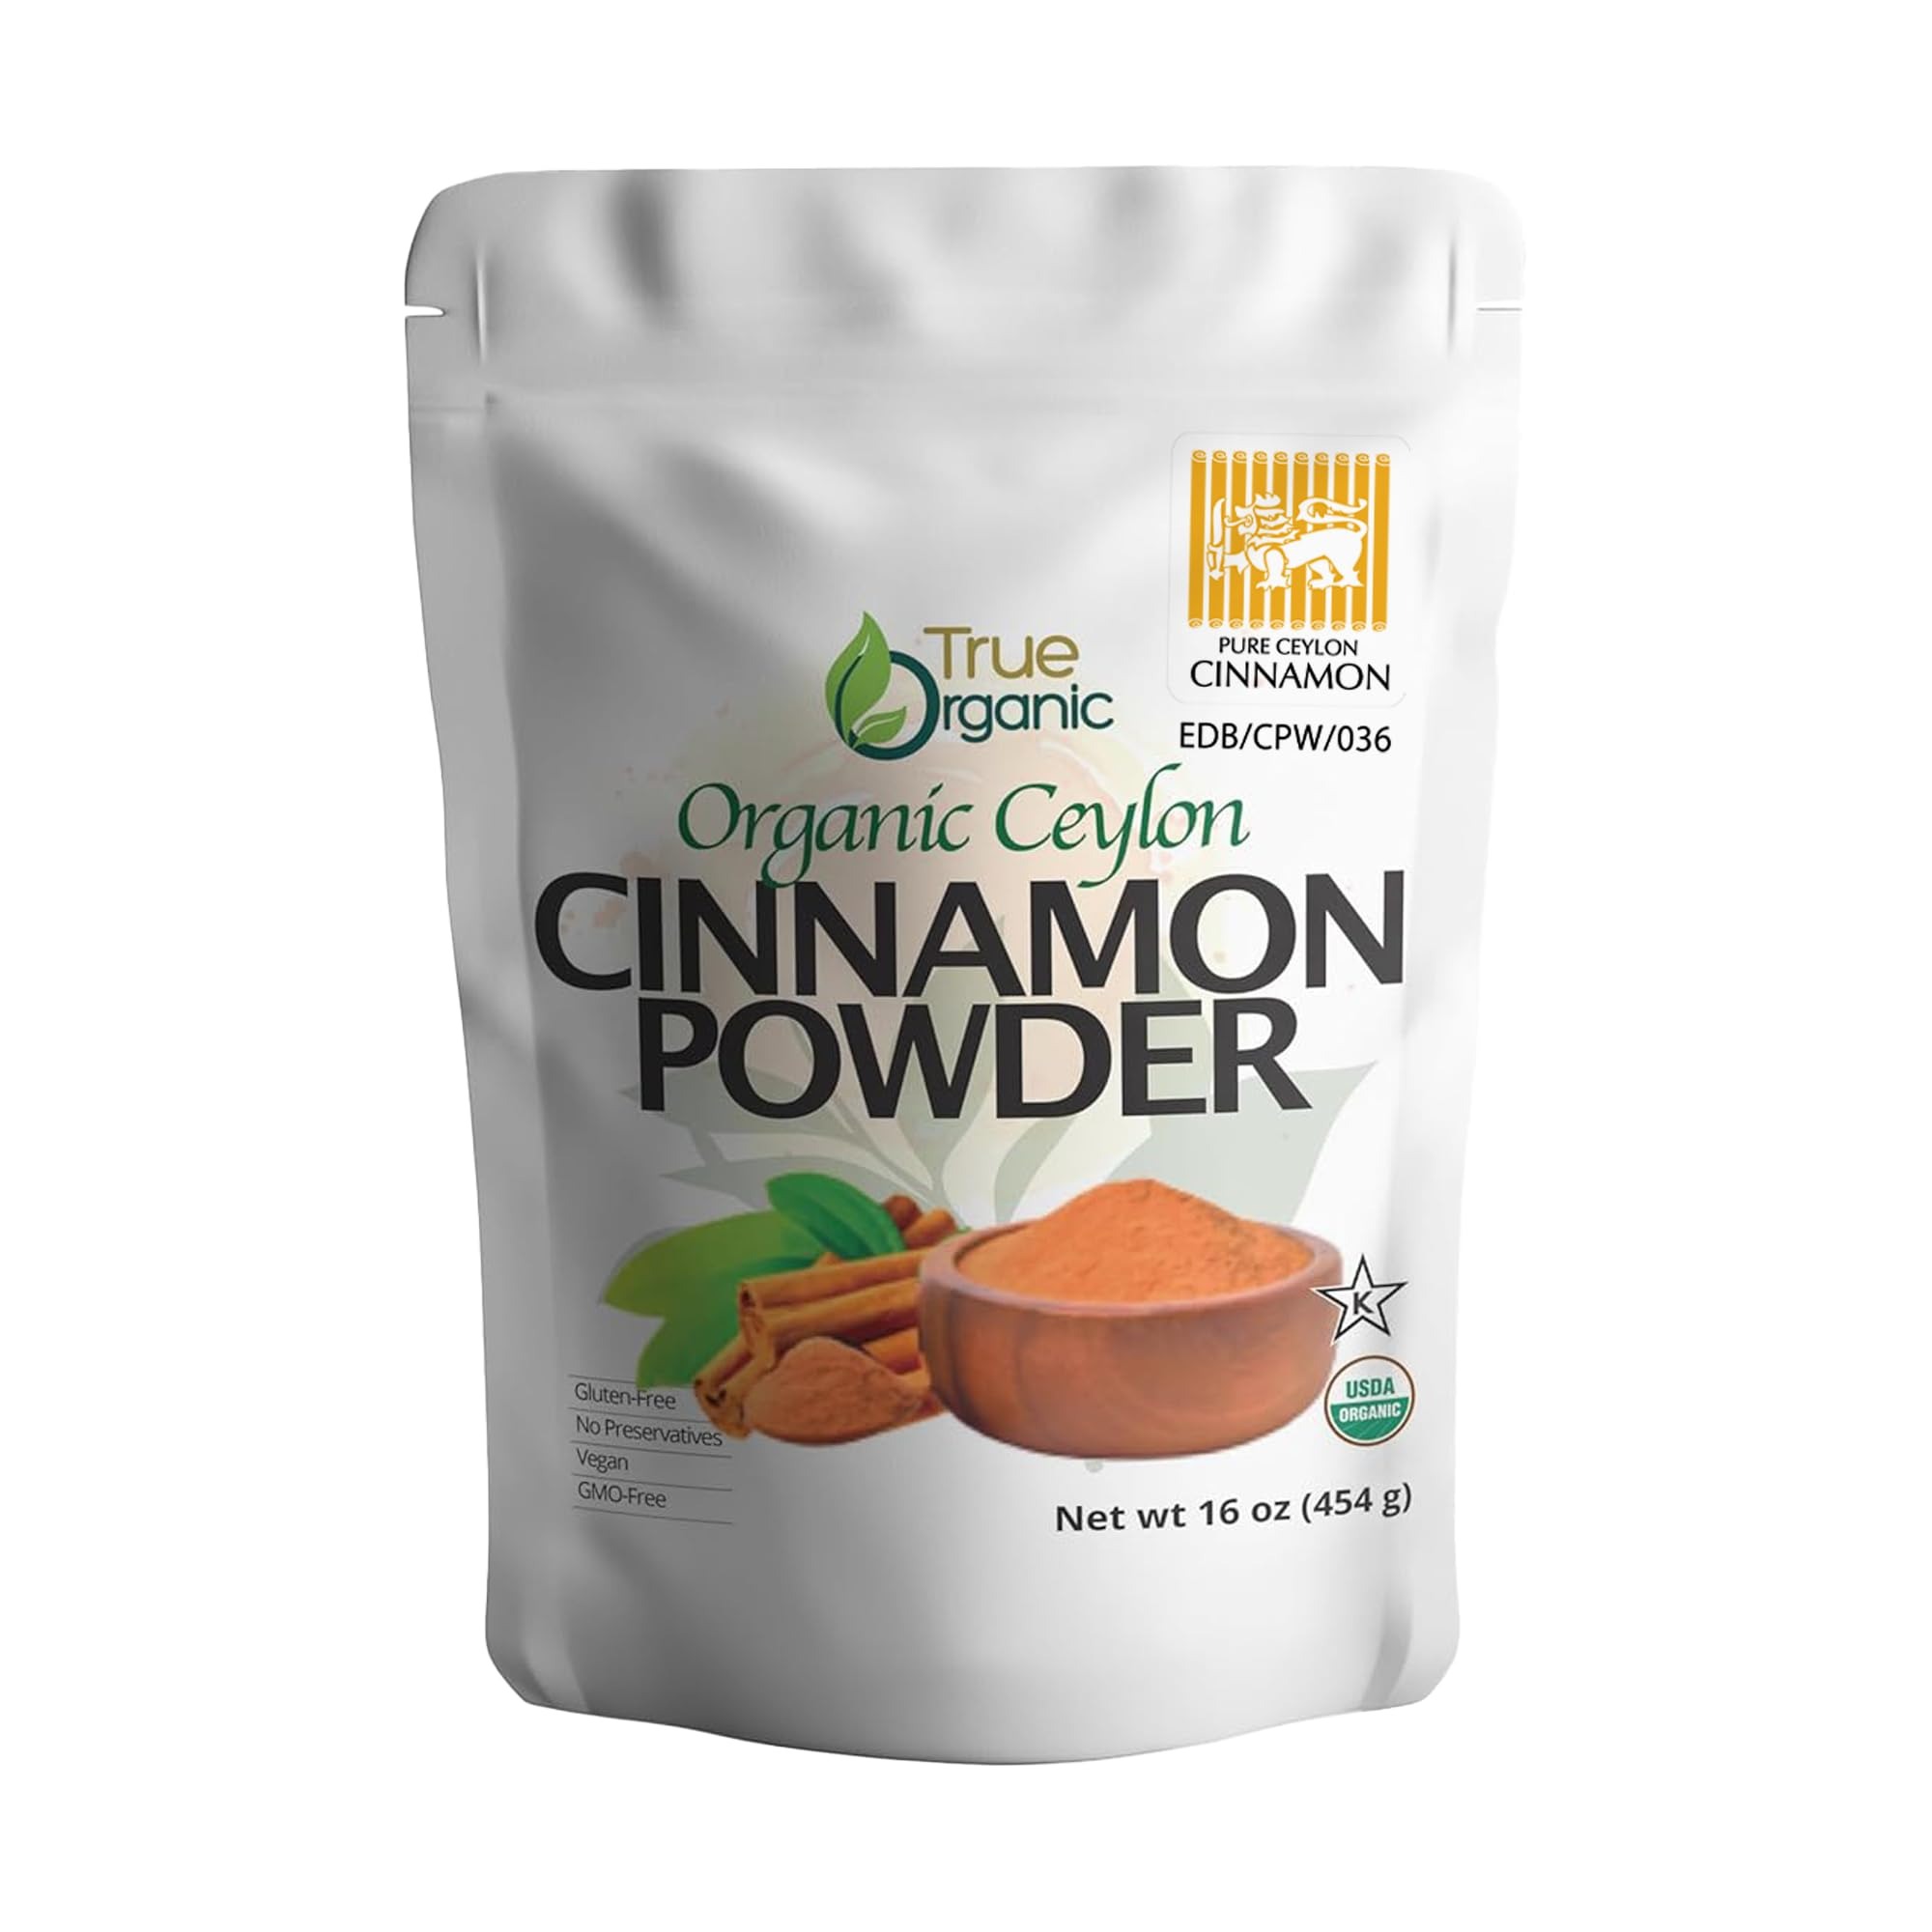
Item Name: True Organic Pure Ceylon Cinnamon Powder, 1 lb, Premium Grade, Gluten Free, USDA & Kosher Certified, Organic Ground Cinnamon powder, Non-GMO, Ceylon Premium Quality
Bullet Point 1: The premium quality of pure ceylon cinnamon organic/ organic cinnamon powder: Usda organic certified pure ceylon organic cinnamon powder has been hand-picked fresh, maximum flavor, taste, health benefits that come from this ceylon cinnamon powder locked in craft paper bags as bulk ceylon cinnamon powder spice.
Bullet Point 2: No need to scruple about gluten, or allergens: All of true organic’s products including organic ceylon cinnamon powder come into no contact with gluten, soy, peanuts, tree nuts, or gmos. Your true organic ceylon cinnamon spice/ bulk ground cinnamon powder is packaged from a USDA certified organic farm in Sri Lanka.
Bullet Point 3: Our pure ceylon cinnamon organic powder is grown only in sri lanka (ceylon) region, our farmers nurture, harvest, and package all our organic ceylon cinnamon powder by hand.
Bullet Point 4: We take great pride in being able to support and foster not only the farmers who produce our ceylon cinnamon powder organic spice but also their families and local communities. We hope that through true organic’s products including organic ceylon cinnamon powder bulk/ ground cinnamon, our farmers and their families continue to benefit.
Bullet Point 5: USDA organic and FSSC 22000 certified our ceylon cinnamon powder organic/ ground cinnamon. Our one pound bulk organic ceylon cinnamon powder, organic cinnamon powder will make more delicious recipes and meals.
Product Description: Sri lanka is the world's largest producer and exporter of organic ceylon cinnamon / ground cinnamon to the world and organic ceylon cinnamon, organic cinnamon powder suppliers from sri lanka claim 90% of the global market share. Organic ceylon cinnamon, cinnamon spice, ground cinnamon has grown and produced in sri lanka and has acquired a long-standing reputation in the international market due to the unique quality, color, flavor, and aroma. Organic ceylon cinnamon powder, bulk cinnamon powder is used as a food ingredient in bakery products, asian foods, and tea for its distinctive flavor and aroma. organic ceylon cinnamon powder is used in the preparation of chocolates, it is also used in many dessert recipes, spicy candies, tea, hot cocoa, and liqueurs for its distinctive aroma and flavor with the growing concern on health hazards associated with synthetic flavoring agents used in the food industry. organic ceylon cinnamon powder, ground cinnamon powder is also used to beverage items. Organic ceylon cinnamon powder, ceylon cinnamon powder organic is the most important and valuable spice produced in sri lanka. Our bulk organic cinnamon powder, organic ground cinnamon powder is grown only in sri lanka / ceylon region, our farmers nurture, harvest, and package all true organic ceylon cinnamon products by hand. We take great pride in being able to support and foster not only the farmers who produce our organic ceylon cinnamon powder and others but also their families and local communities. We hope that through true organic’s products including ceylon cinnamon, our farmers and their families continue to benefit. Our bulk organic pure cinnamon powder spice, bulk cinnamon powder is processed in an fssc22000, nop usda, eu organic, kosher, jas, and halal certified factory. Now grab your usda organic and fssc 22000 certified true organic pure ceylon cinnamon powder / ground cinnamon / organic cinnamon powder spice 1 pound bulk pack.
Value: 16.0
Unit: Ounce

Price: 14.95